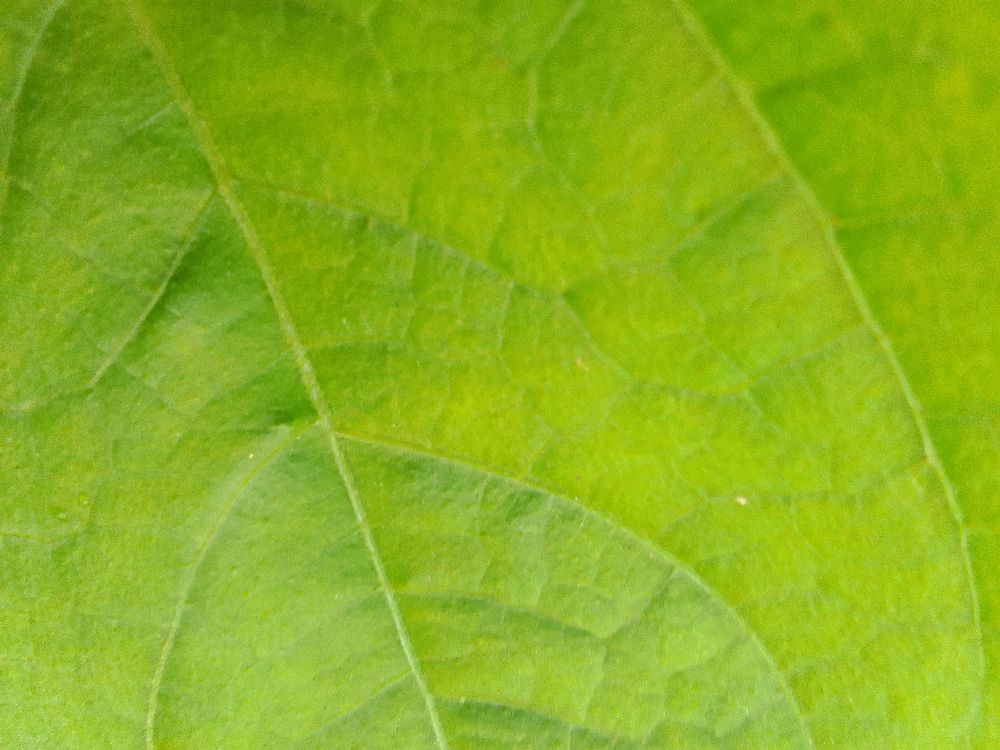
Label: healthy